A Desperate Chance

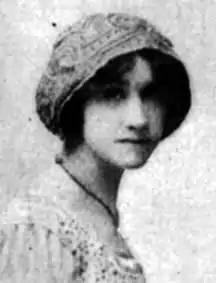
The film's costar Alice Hollister

A Desperate Chance is a 1913 American silent short starring Earle Foxe and Alice Hollister. Directed by Kenean Buel, the drama features the same cast and crew of the film that preceded it that year, "A Sawmill Hazard".